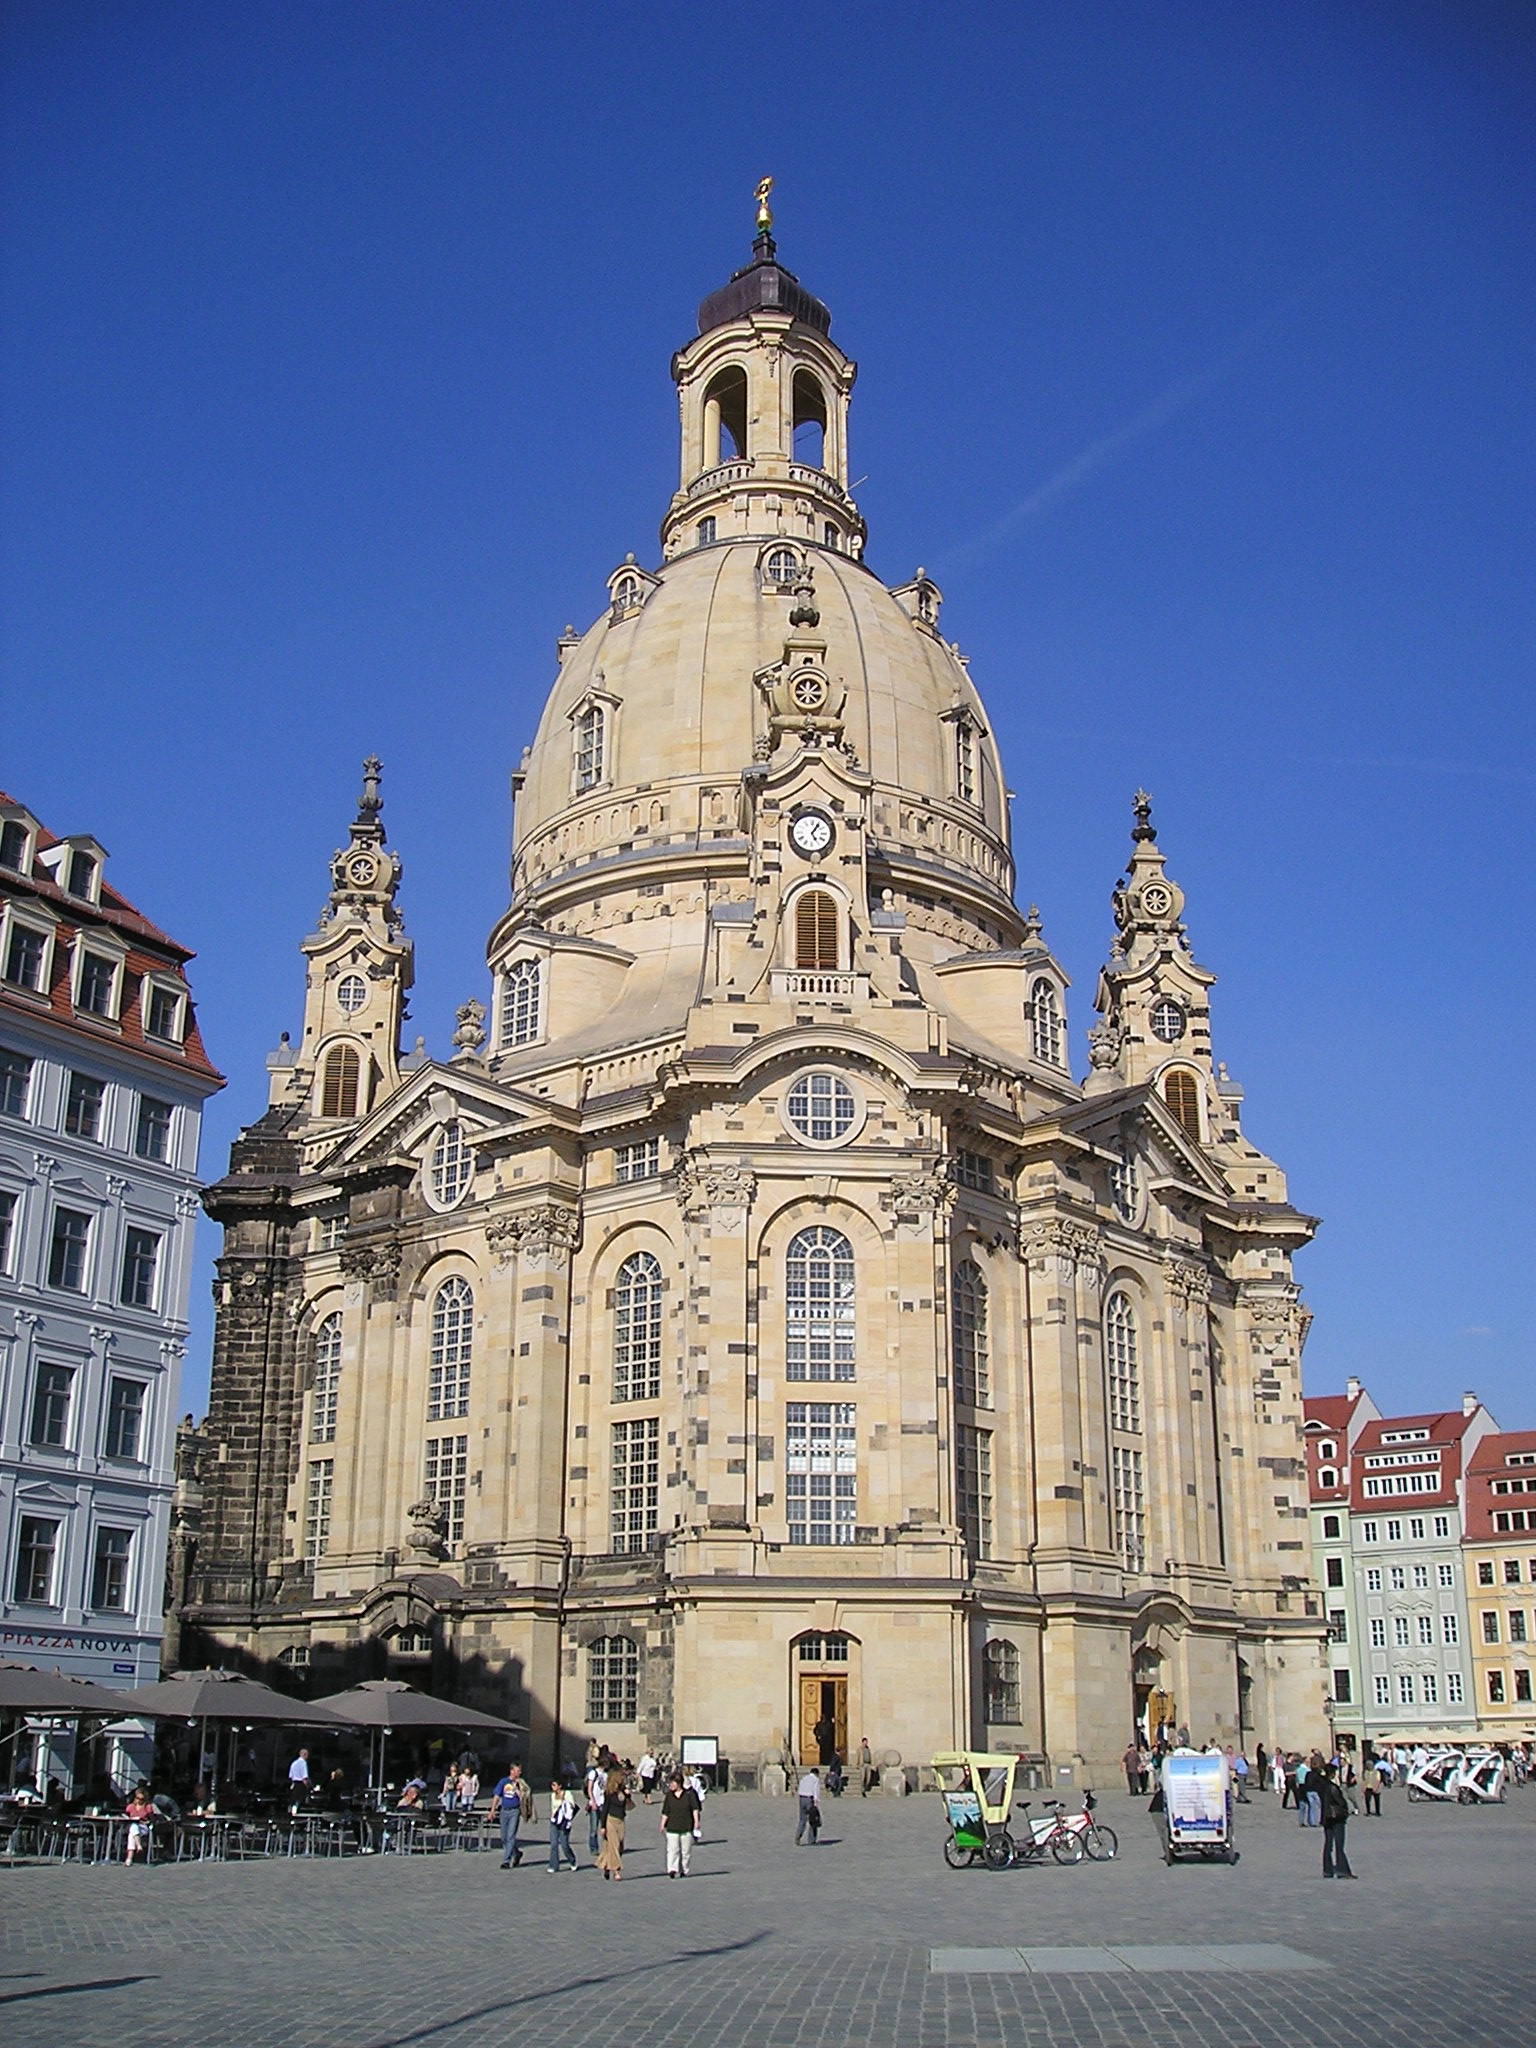
architecture, building, city, cityscape, plaza, landmark, facade, church, cathedral, place of worship, spire, germany, town square, basilica, frauenkirche, dresden